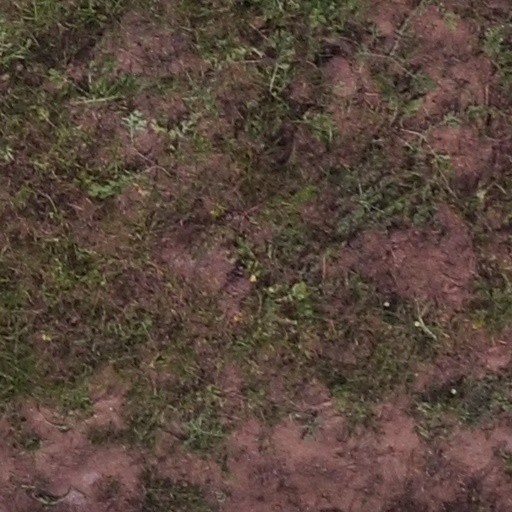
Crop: maize; corn